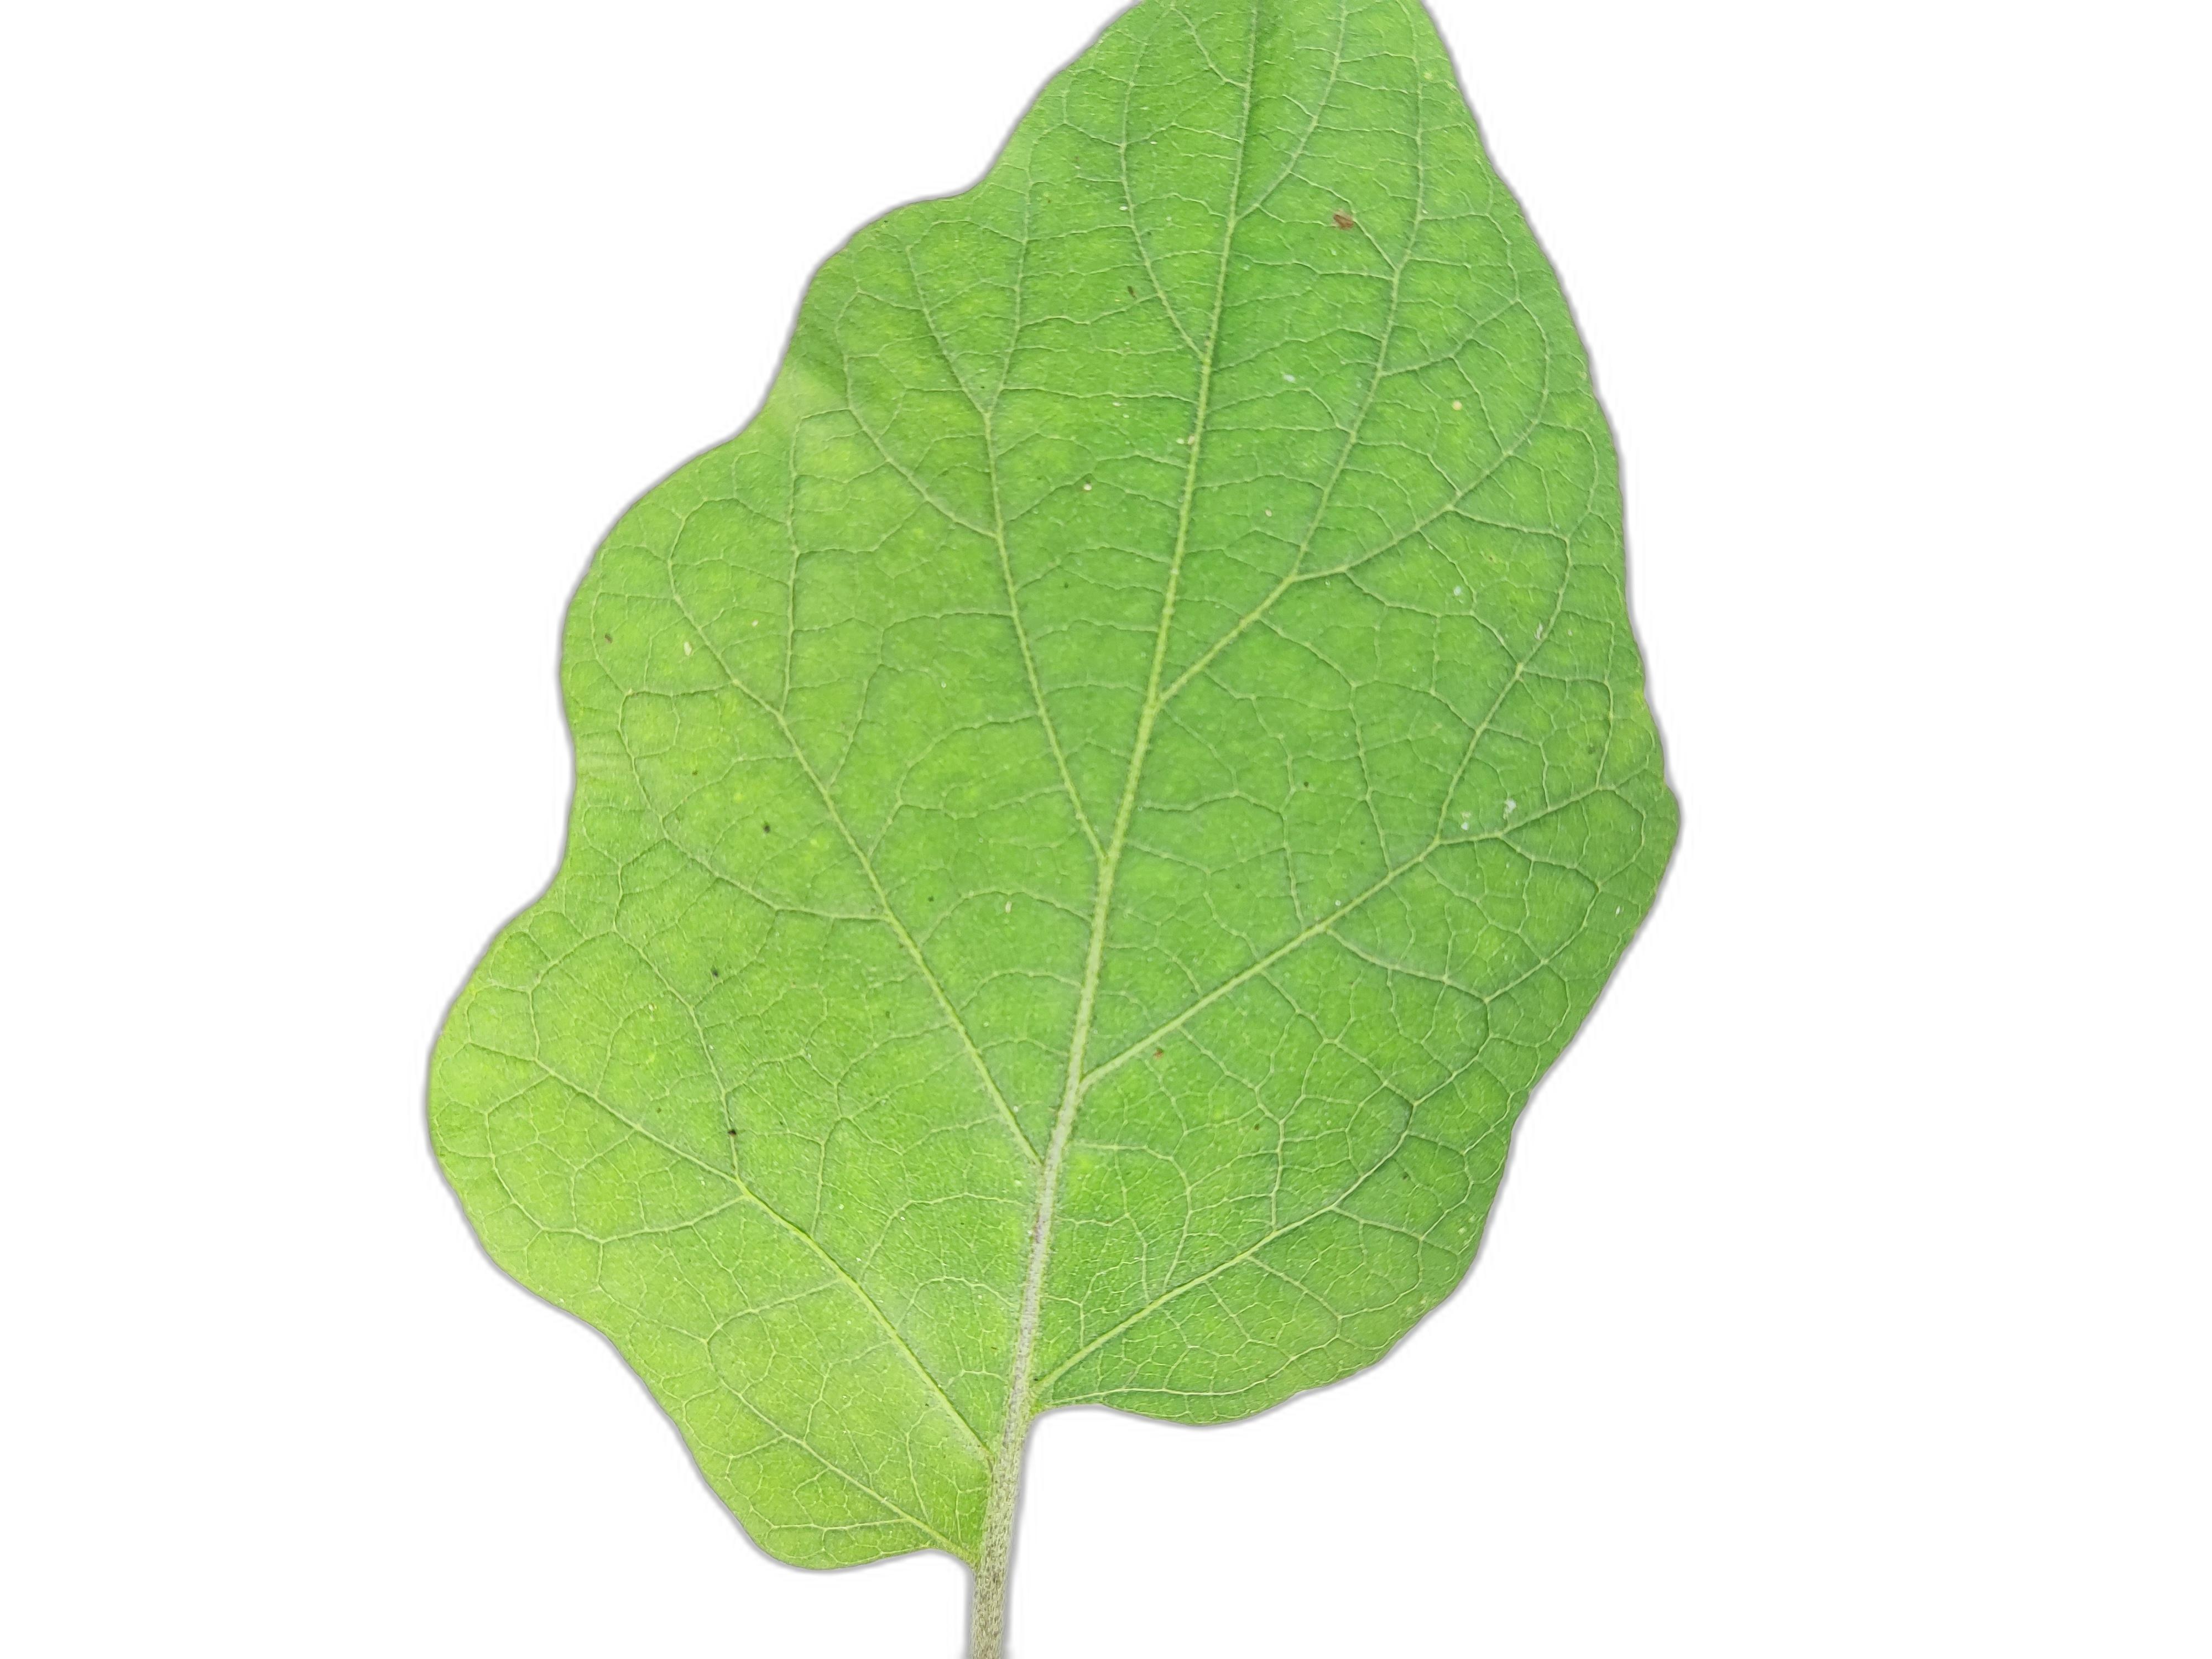
Label: Healthy Leaf